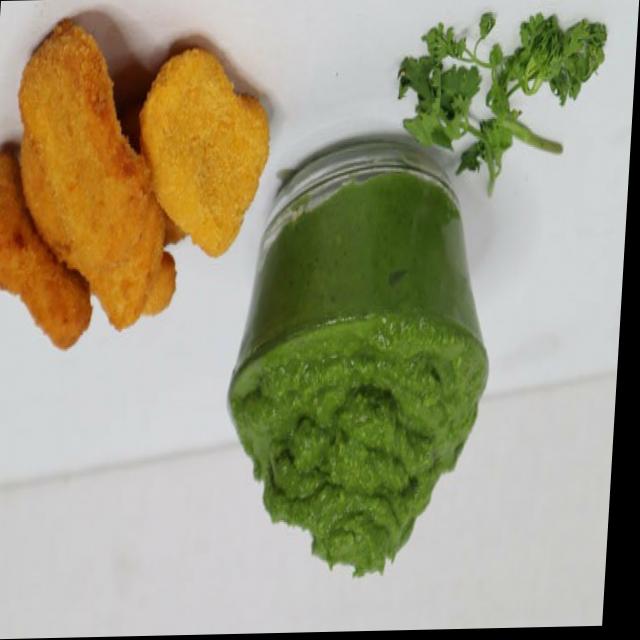
Dish: green_chutney